Pinoy Idol

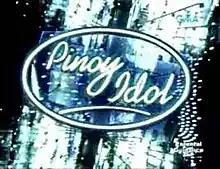
Title card

Hosted by Raymond Gutierrez, with Ogie Alcasid (singer, songwriter, and record producer), Jolina Magdangal (singer and actress), and Wyngard Tracy (retired talent manager) as judges, it premiered on April 4, 2008. The show concluded on August 17, 2008, with a total of 37 episodes.